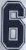
Number: 6